Murry Hope

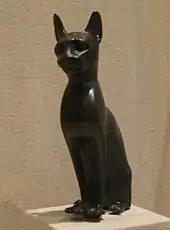
Egyptian goddess Bastet, a possible representation of leonine beings from Sirius star system, surmises Murry Hope.

Hope's frequent themes, including "the roots of ancient Egyptian civilization", are explored through books like "Ancient Egypt: The Sirius Connection" of 1991, "The Paschats and the Crystal People" of 1992 and others. There she calls attention to the knowledge possessed by North African tribes, namely the Dogons, and conducts the reader on a trip across an alleged alien legacy descended from the "tri-star system of Sirius". She claims that beryl stone represents the Sirius star system and emerald the "Sirius C star", which create a cosmic link between initiates from Egyptian and stellar energies. Later on she examines the nature of leonine entities from Sirius called "Paschats" which, conjectures Hope, through the lion goddess Bastet were worshiped in Egypt.